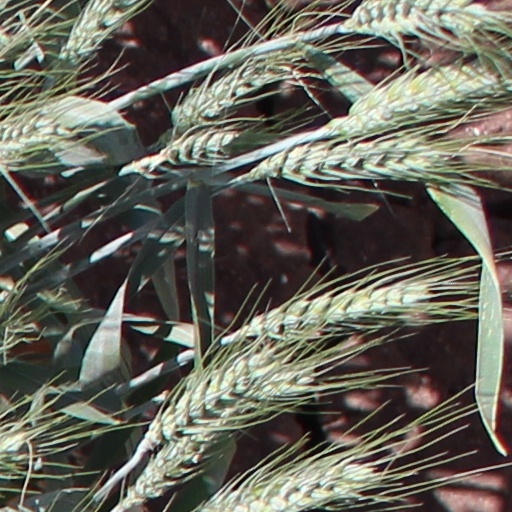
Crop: wheat